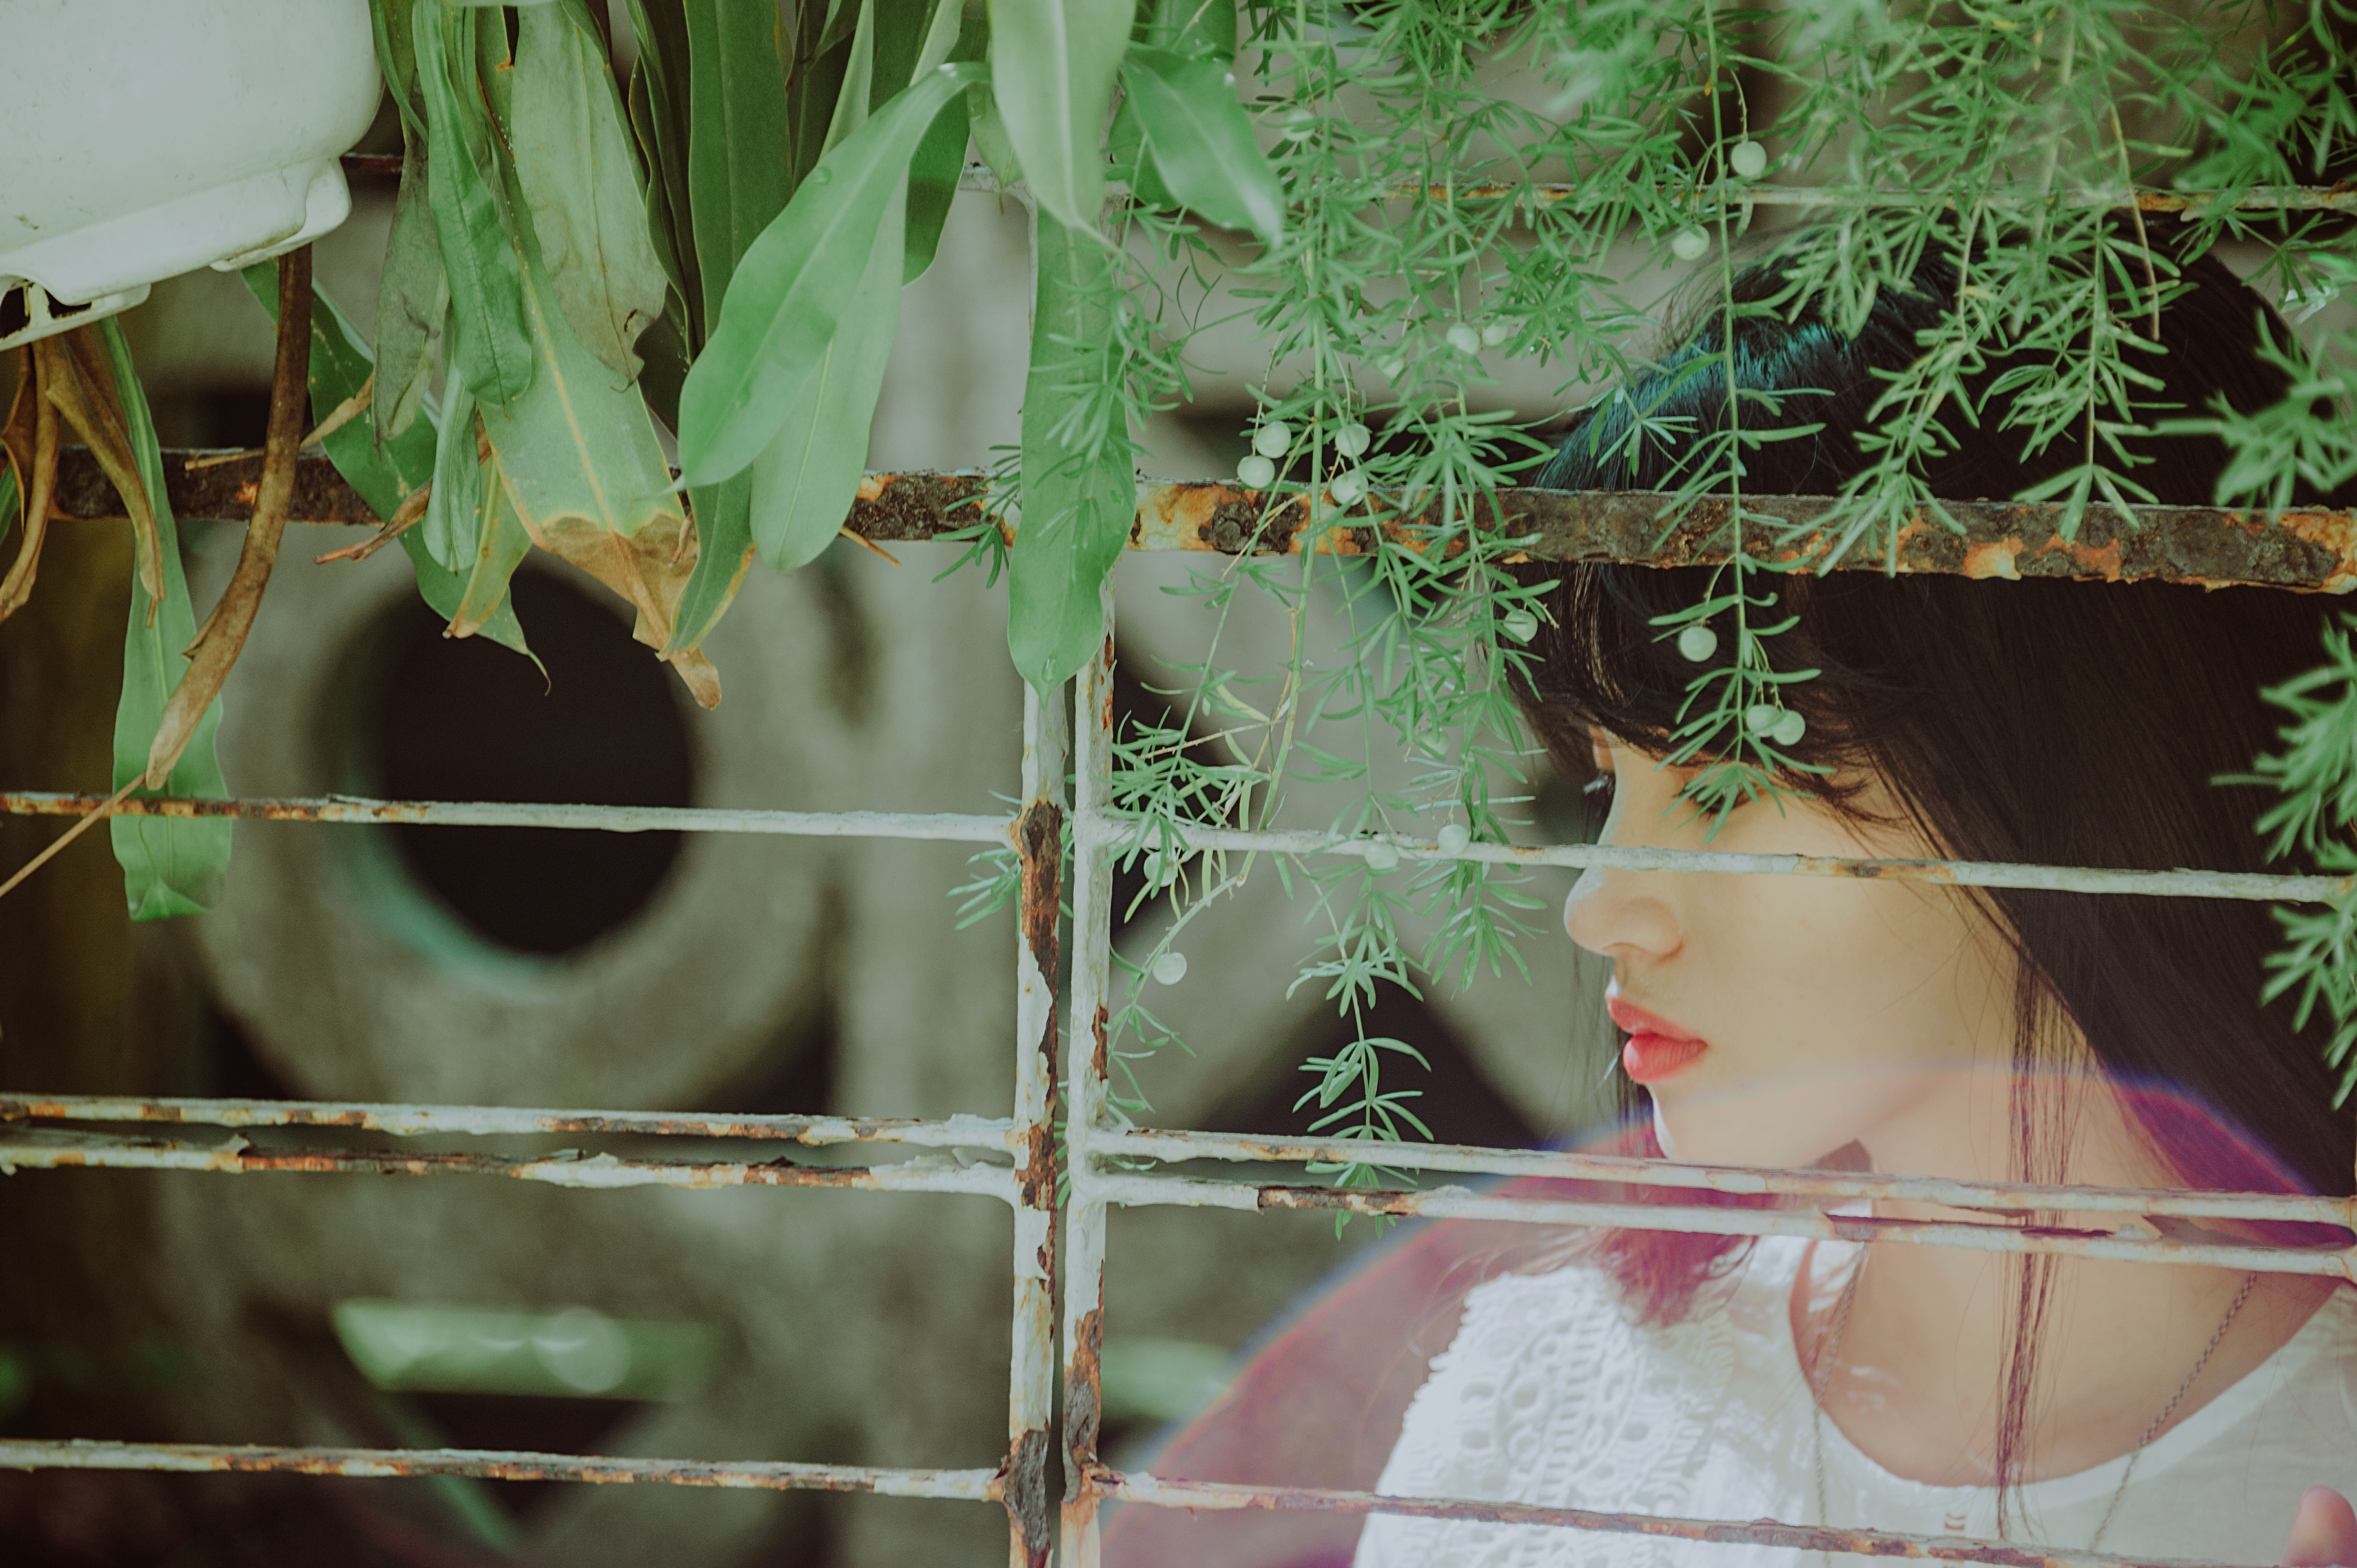
beautiful, girl, green, leaf, plant, flora, tree, grass, branch, flower, grass family